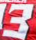
Number: 3